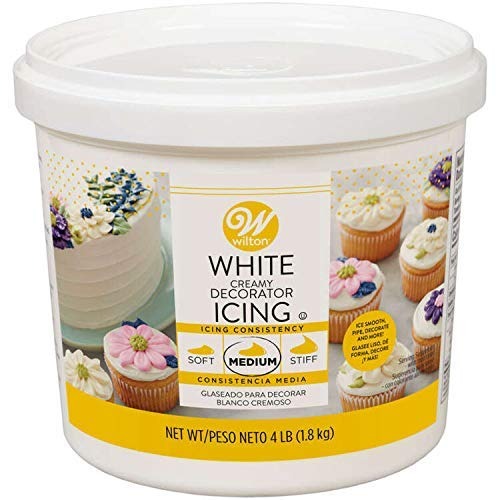
Item Name 1: Item# 704-0-0128
Item Name 2: Creamy White Decorator Frosting, 4 lb.
Bullet Point: Kosher
Product Description: Contains bioengineered food ingredients. Ice smooth, pipe, decorate and more! Soft. Medium. Stiff. Icing consistency. Soft. Read to spread right from the tub! Ideal texture for icing cakes, cupcakes and cookies. Easy to tint using Wilton Icing colors (sold separately). Stiffen icing for borders and flowers by adding 1 tablespoon confectioners sugar at a time until desired consistency is reached. Yield: 8 cups of icing, which will cover two 2-layer 8 inches cakes, three 9 x13 inches cakes or 64 cupcakes. Made in USA.
Value: 64.0
Unit: Ounce

Price: 19.565